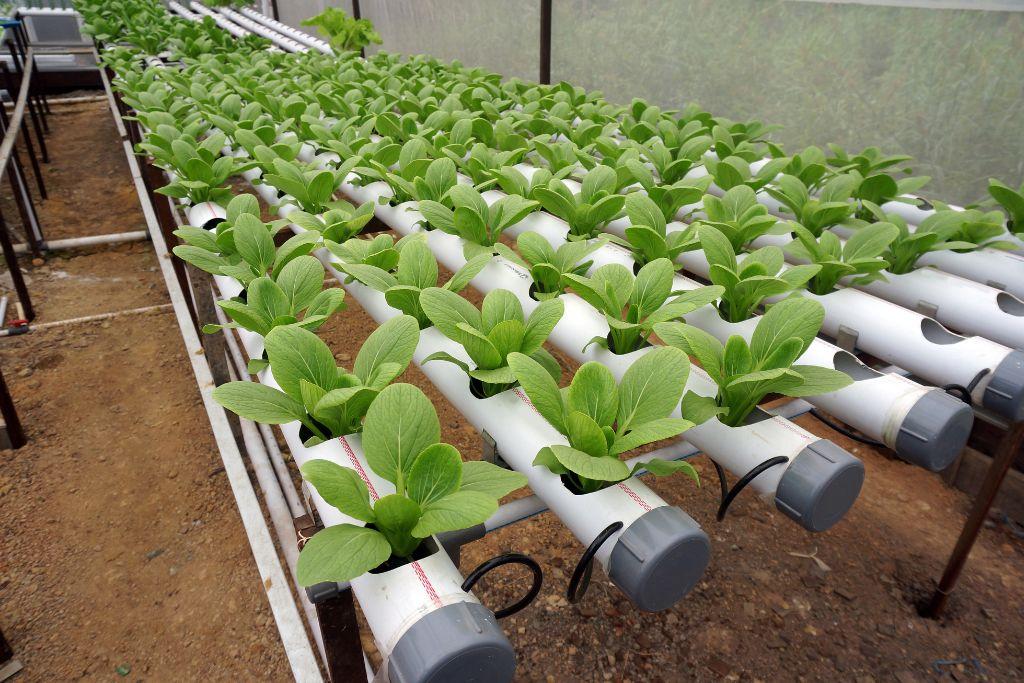
Shamba la kisasa, linamimea mingi inayoendelea kukua. Kilimo hiki kinategemea maji badala ya udongo. Aina hii ya kilimo huongeza mavuno kwa wingi.